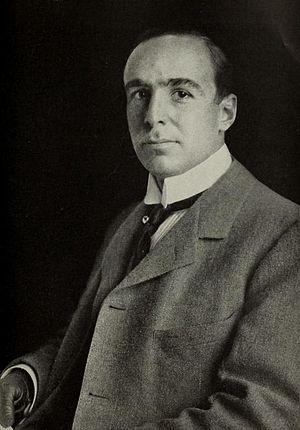
Winston Churchill, né le 10 novembre 1871 à Saint-Louis et mort le 12 mars 1947 à Winter Park est un écrivain américain du XIXᵉ siècle et du XXᵉ siècle. Sa célébrité est souvent occultée par celle de son homonyme, l'homme d'État britannique.